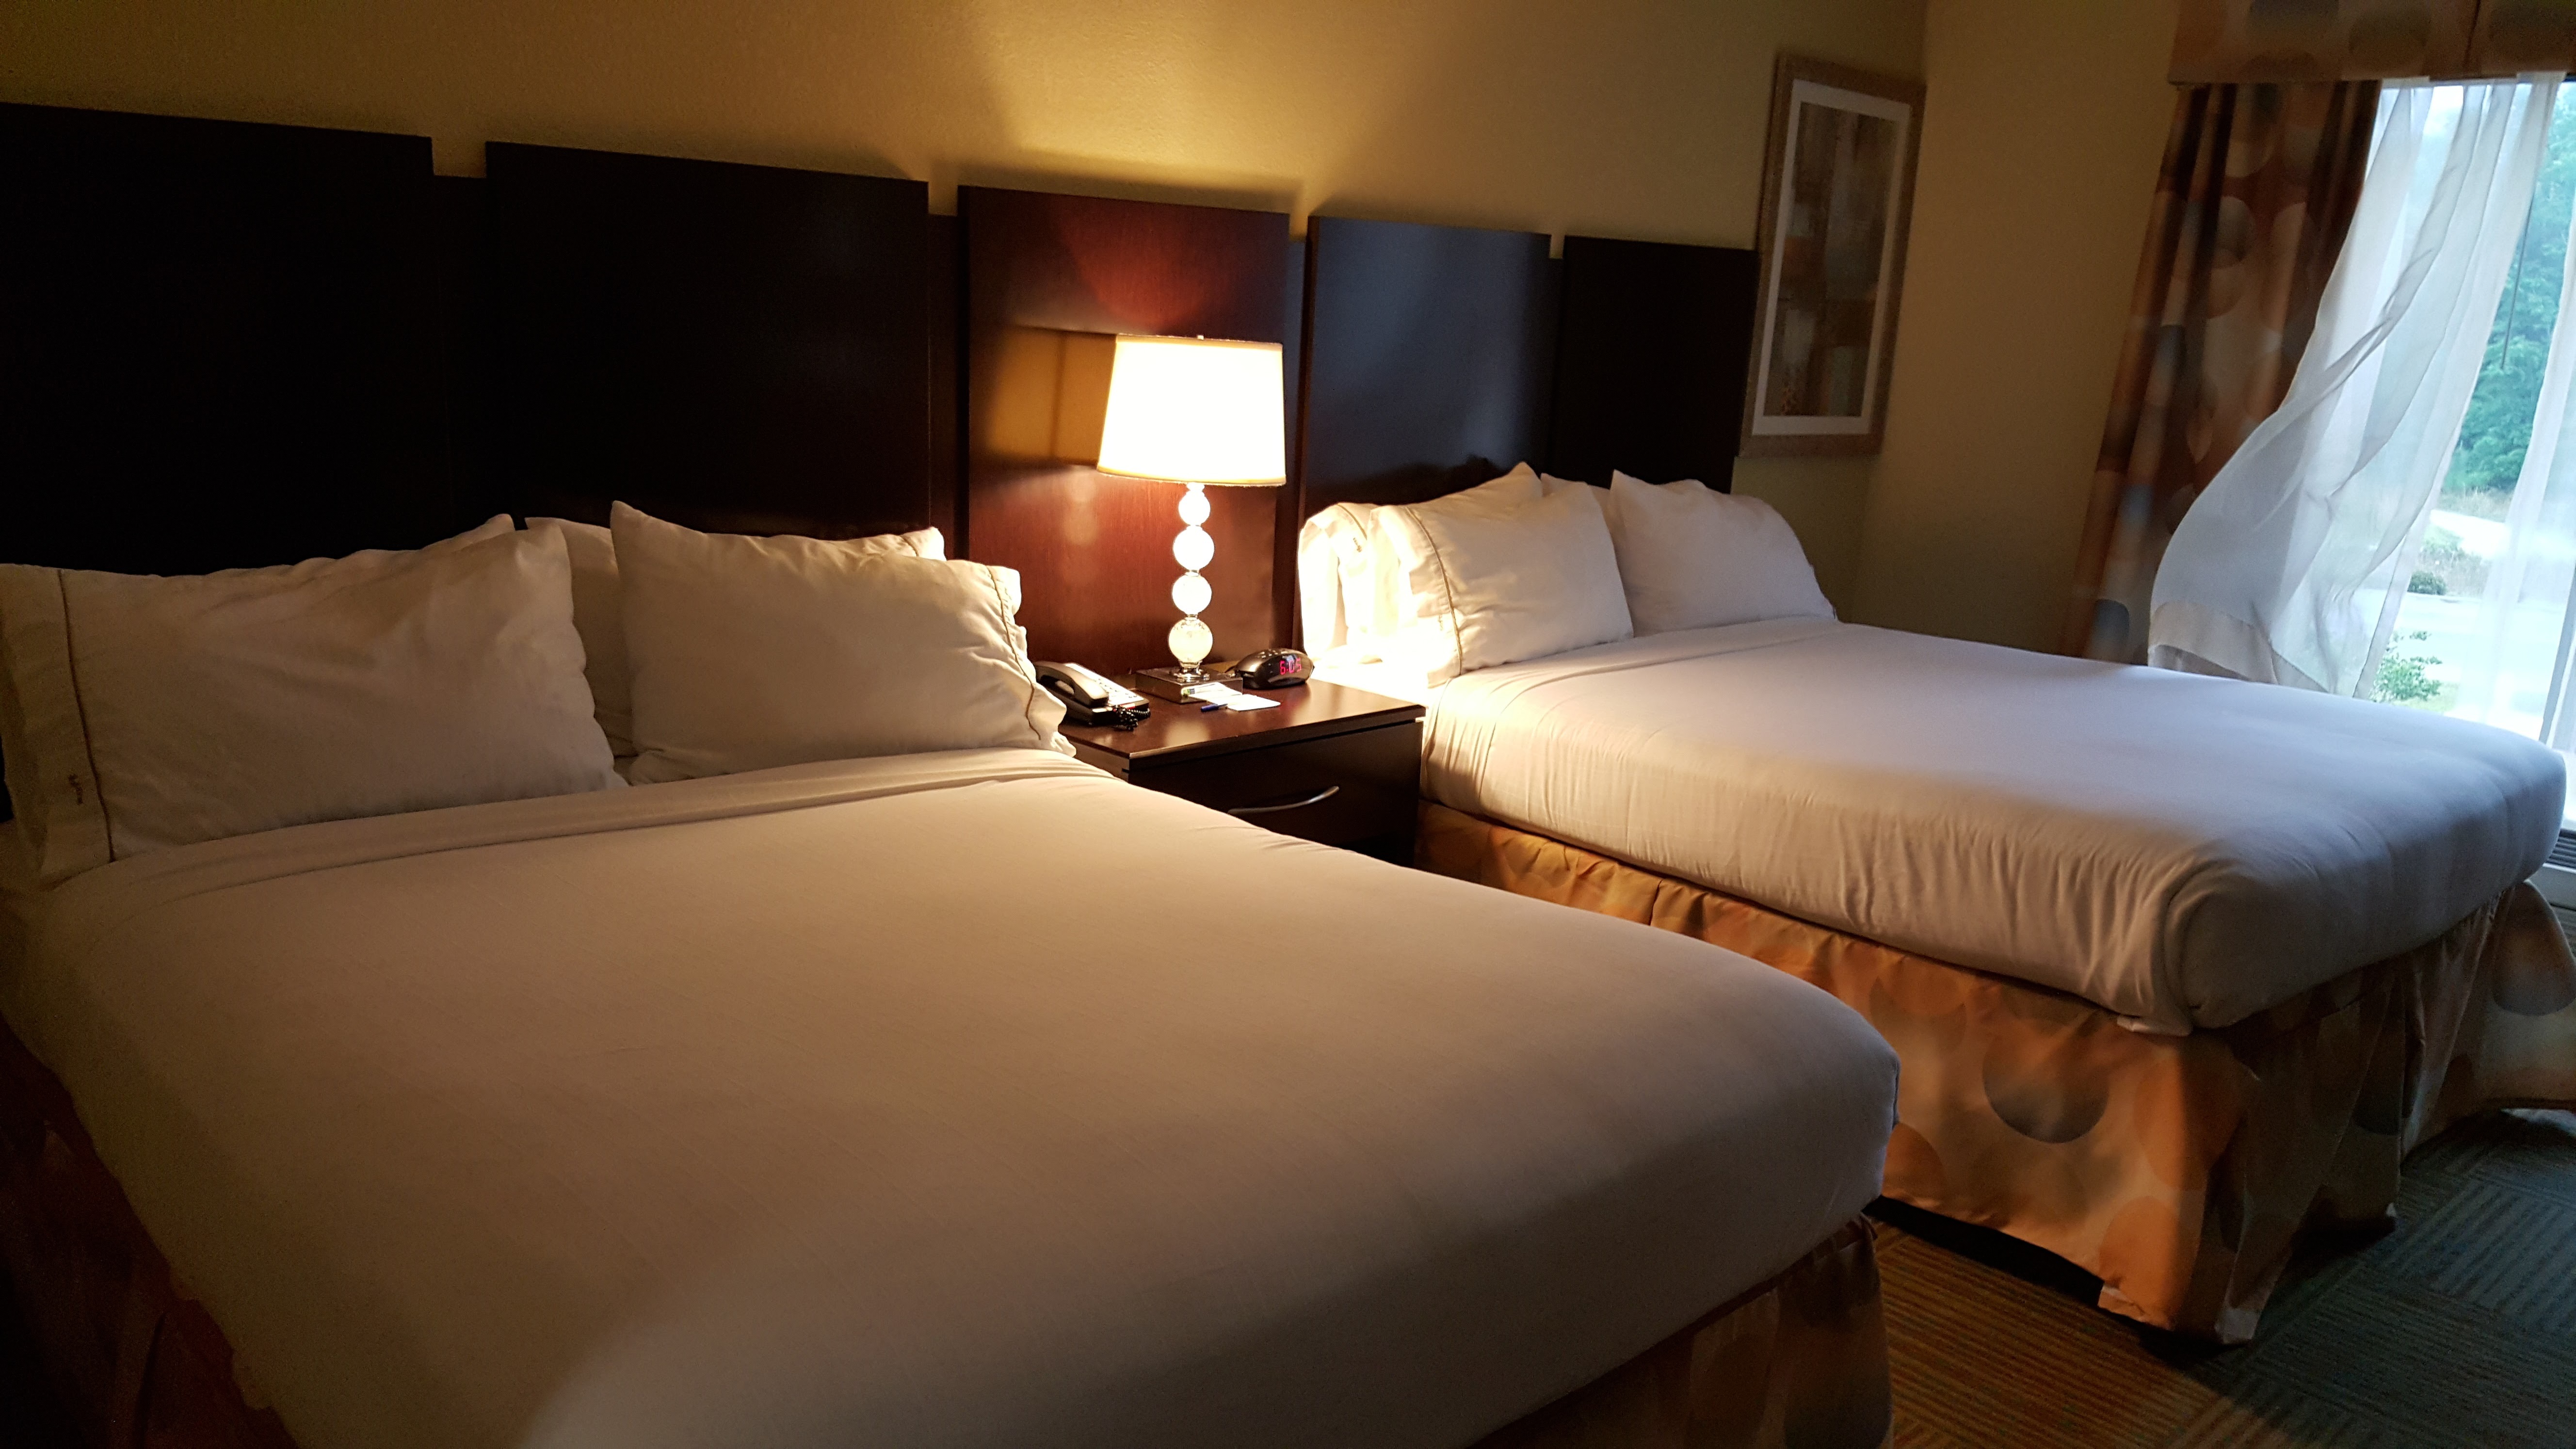
interior, vacation, tourist, travel, cottage, property, business, room, bedroom, apartment, relaxation, hotel, bed, estate, accommodation, suite, bed sheet, hotel room